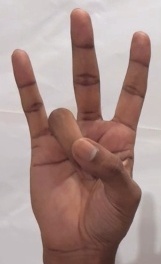
ASL sign: 7